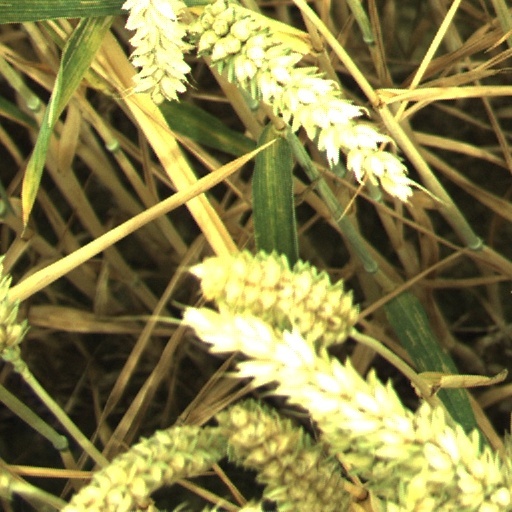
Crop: wheat